Waistcoat

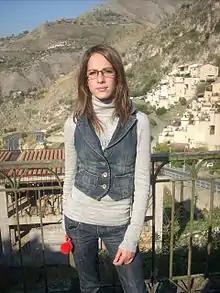
Woman wearing a modern denim waistcoat.

Waistcoats worn with lounge suits (now principally single-breasted) normally match the suit in cloth, and have four to six buttons. Double-breasted waistcoats are rare compared to single but are more commonly seen in morning dress. These may either match the colour of the morning coat or be in a contrasting colour, commonly buff, dove gray, or powder blue.